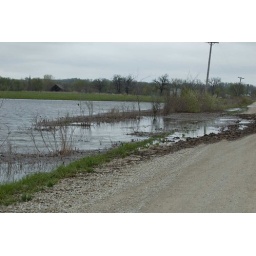
Debris floated across the river along with the water Monday in Warren County.